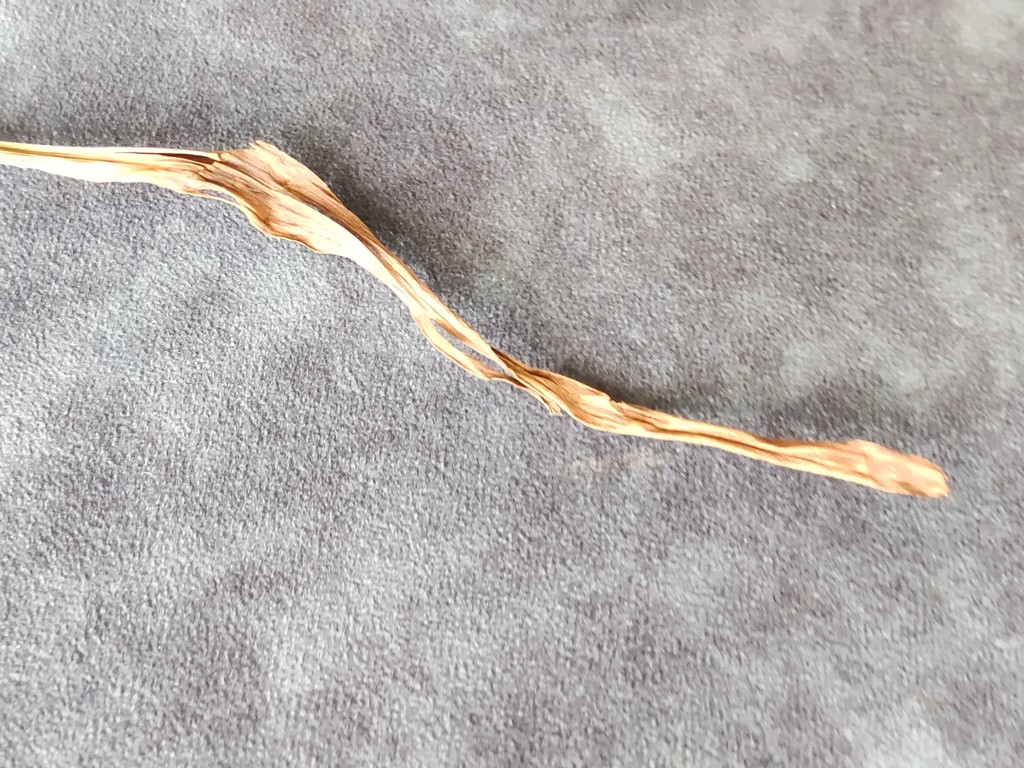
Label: Dried